Inner Search

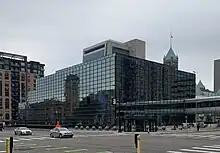
A color photograph of a blue mirror facade of an office building.

"Inner Search" was dedicated at 11:30 a.m. August 27, 1980. It became the largest public sculpture in the city. John Morrison, then-chief officer of Northwestern National Bank, hosted a luncheon in di Suvero's honor at the employee dining facilities of the new Operations Center. Attendees provided the sculptor a standing ovation upon his entry. Design elements of "Inner Search" included a shape that, when giving off the sun's reflection, would create a warmer surrounding environment, which du Suvero said would be warm and cozy. Visitors to the sculpture's dedication felt its top resembled the Freemasonry symbol. According to Martin Friedman, di Suvero's friend and former director of the nearby Walker Art Center, the sculpture was inspired by the eye and pyramid features on the United States one-dollar bill. The "Minneapolis Tribune" felt "Inner Search" and di Suvero made artistic references to the Italian Renaissance.